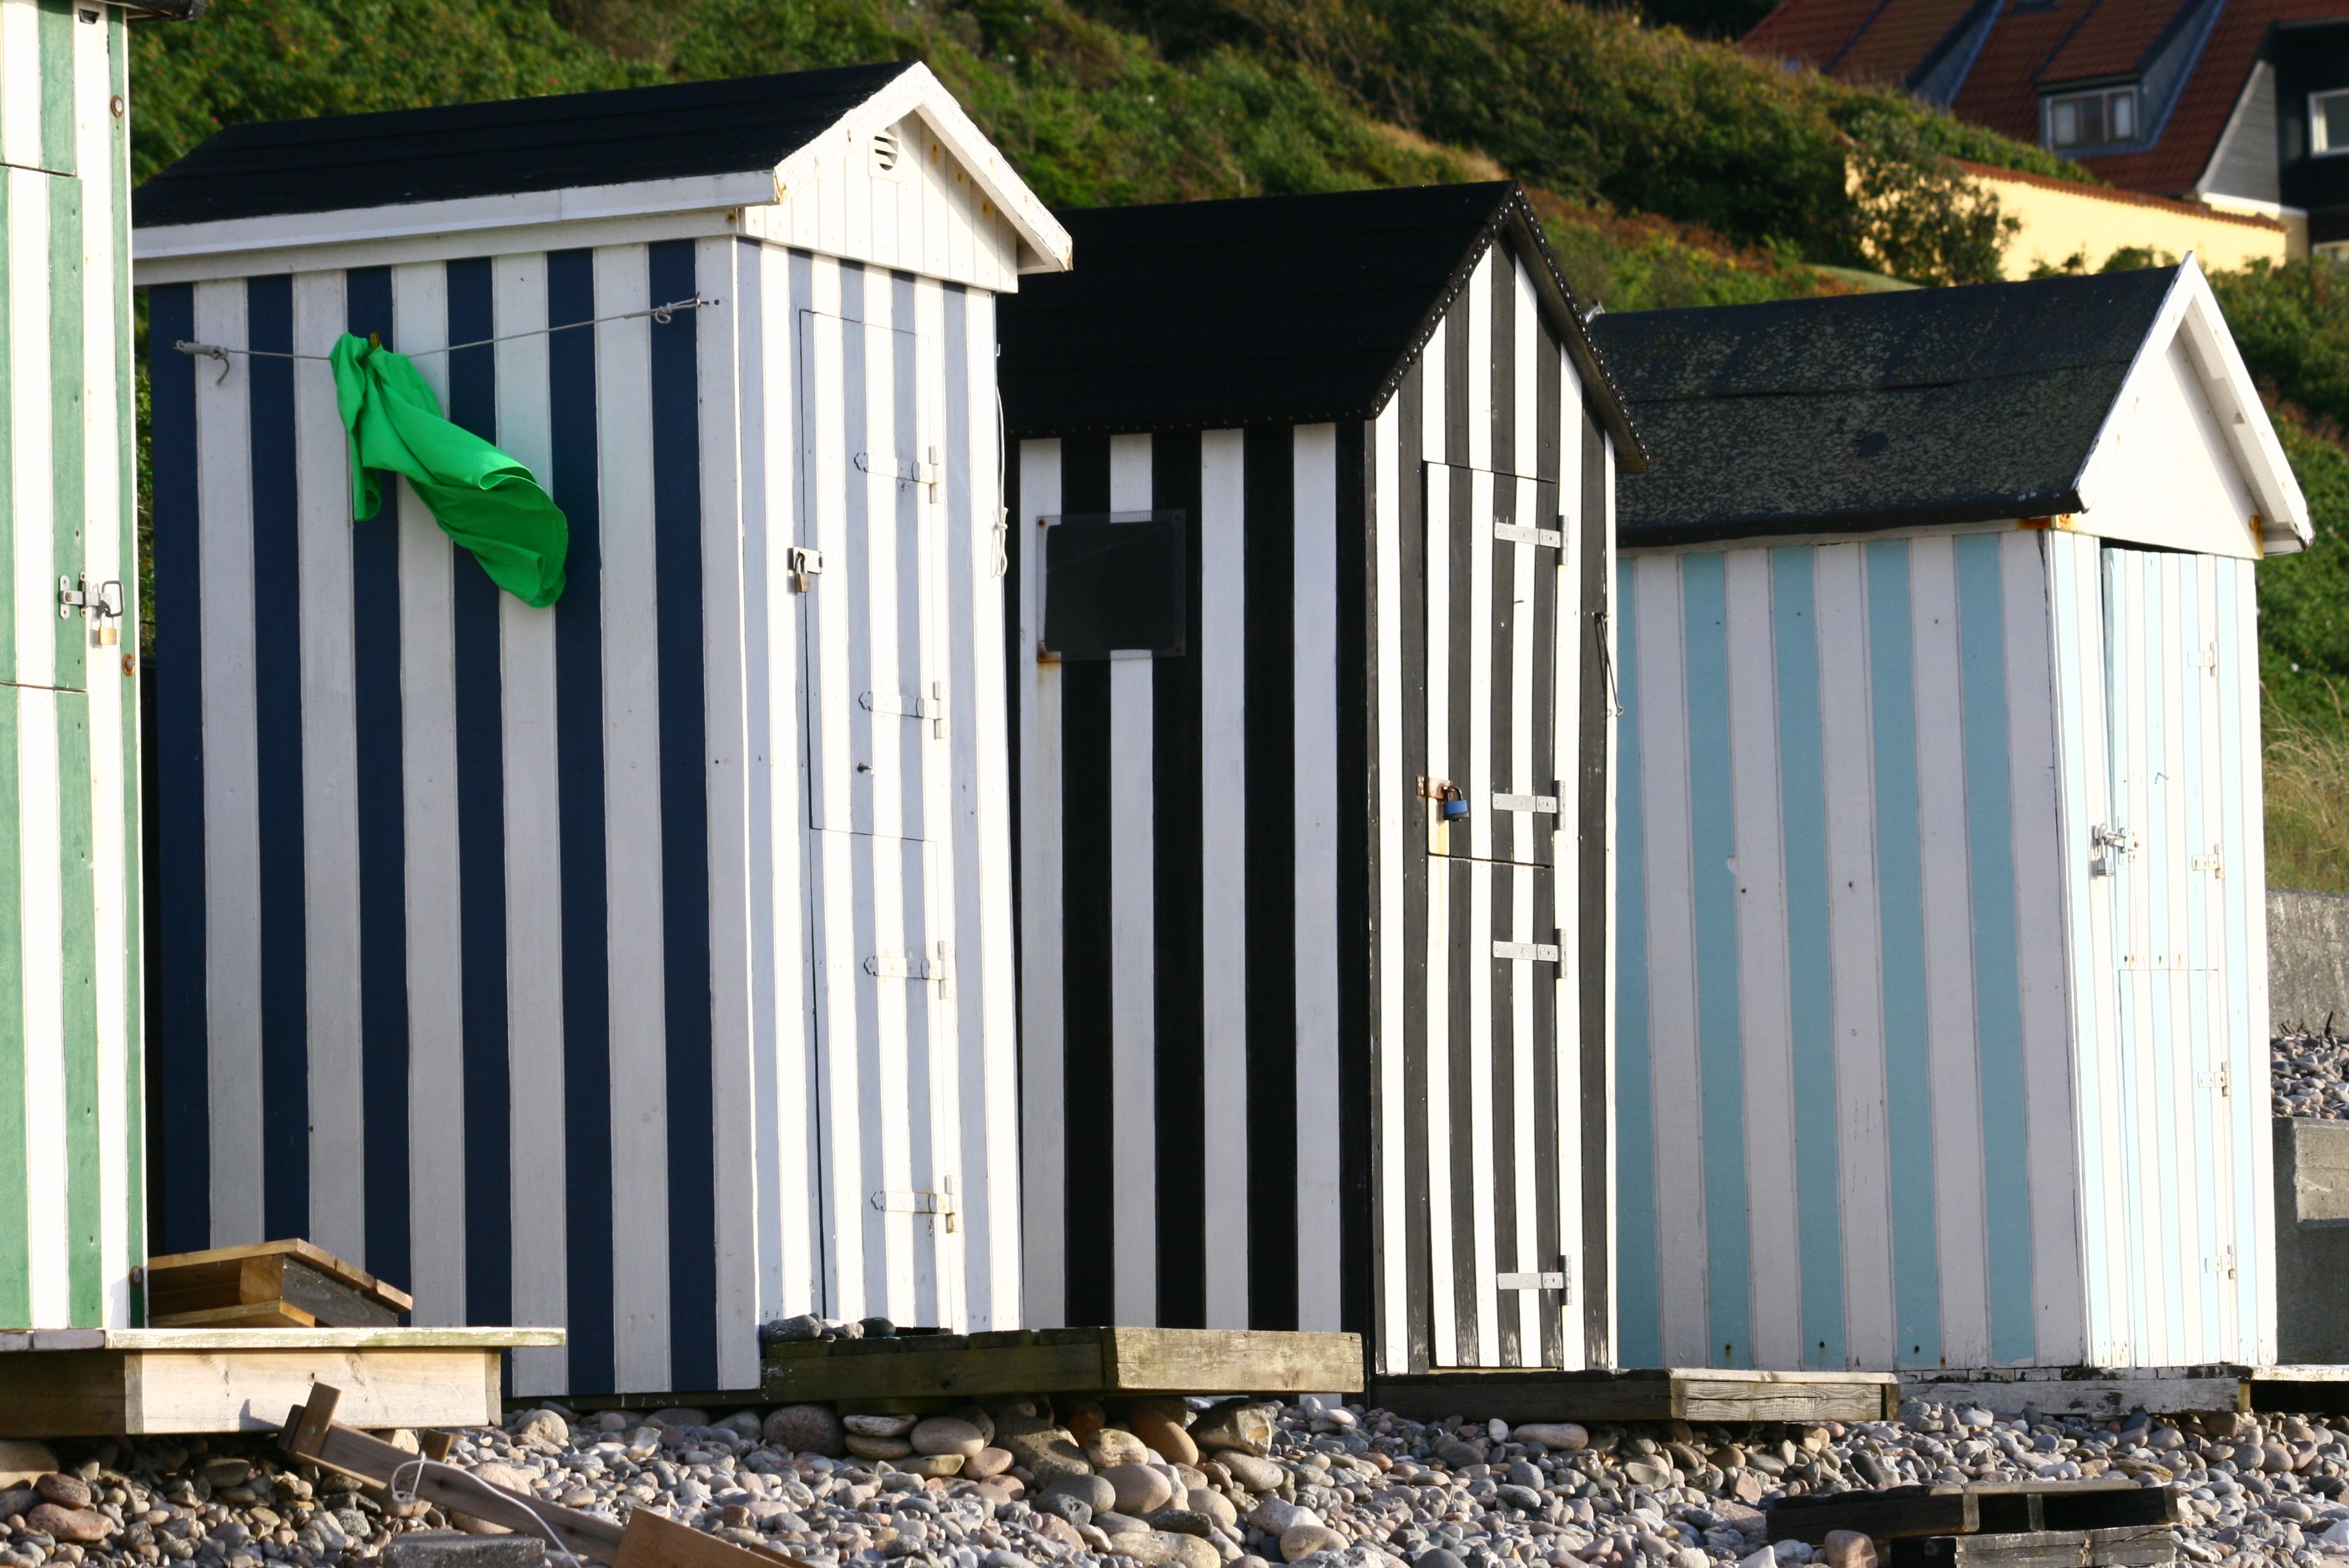
beach, sea, building, shed, summer, journey, holiday, facade, shipping container, outhouse, vacations, beach hut, public toilet, outdoor structure, garden buildings